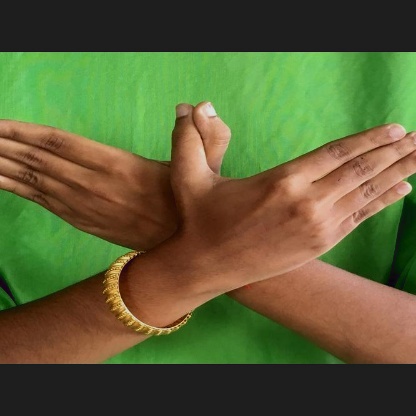
Mudra: Garuda